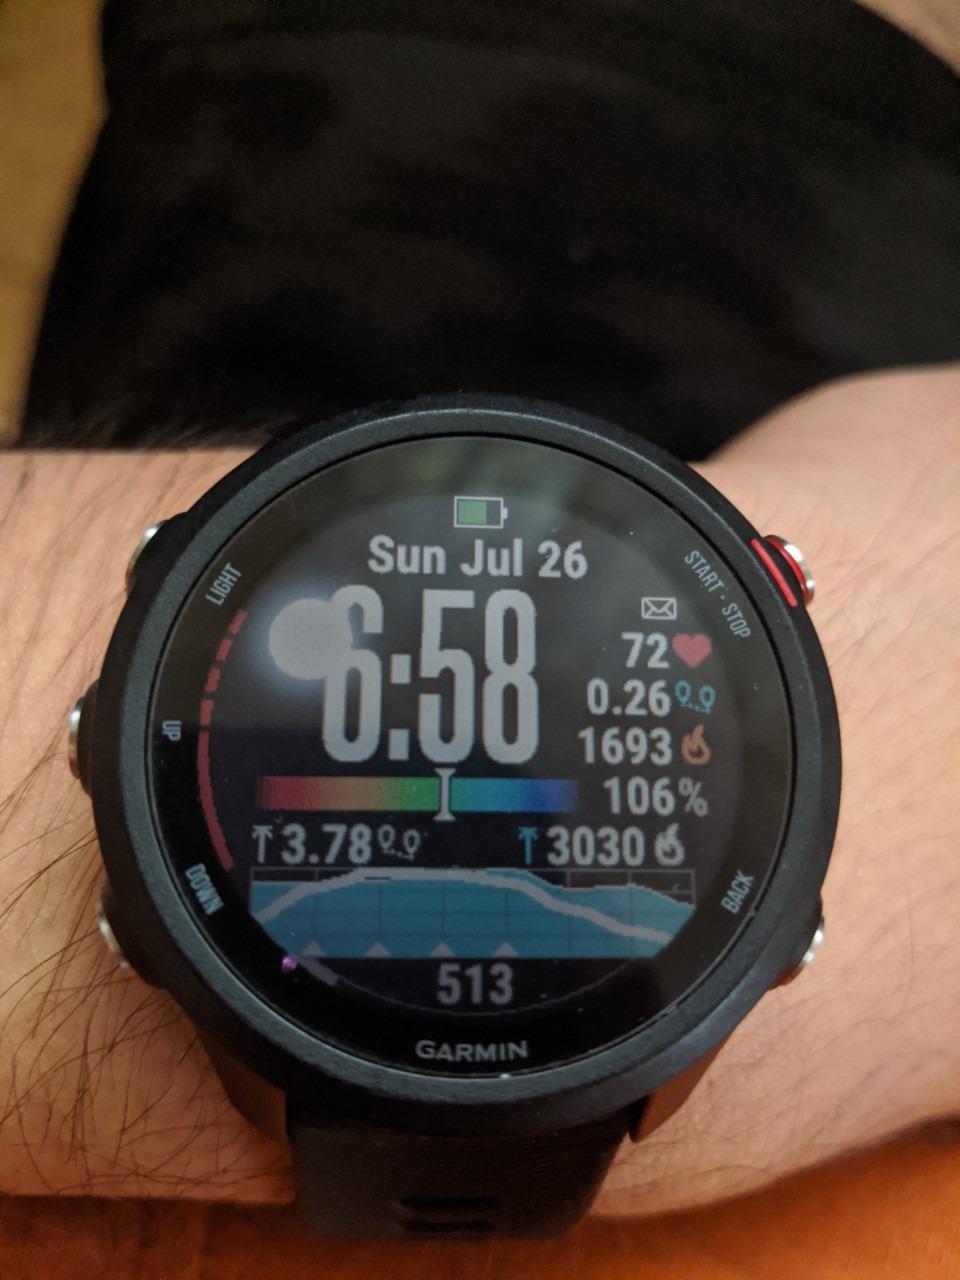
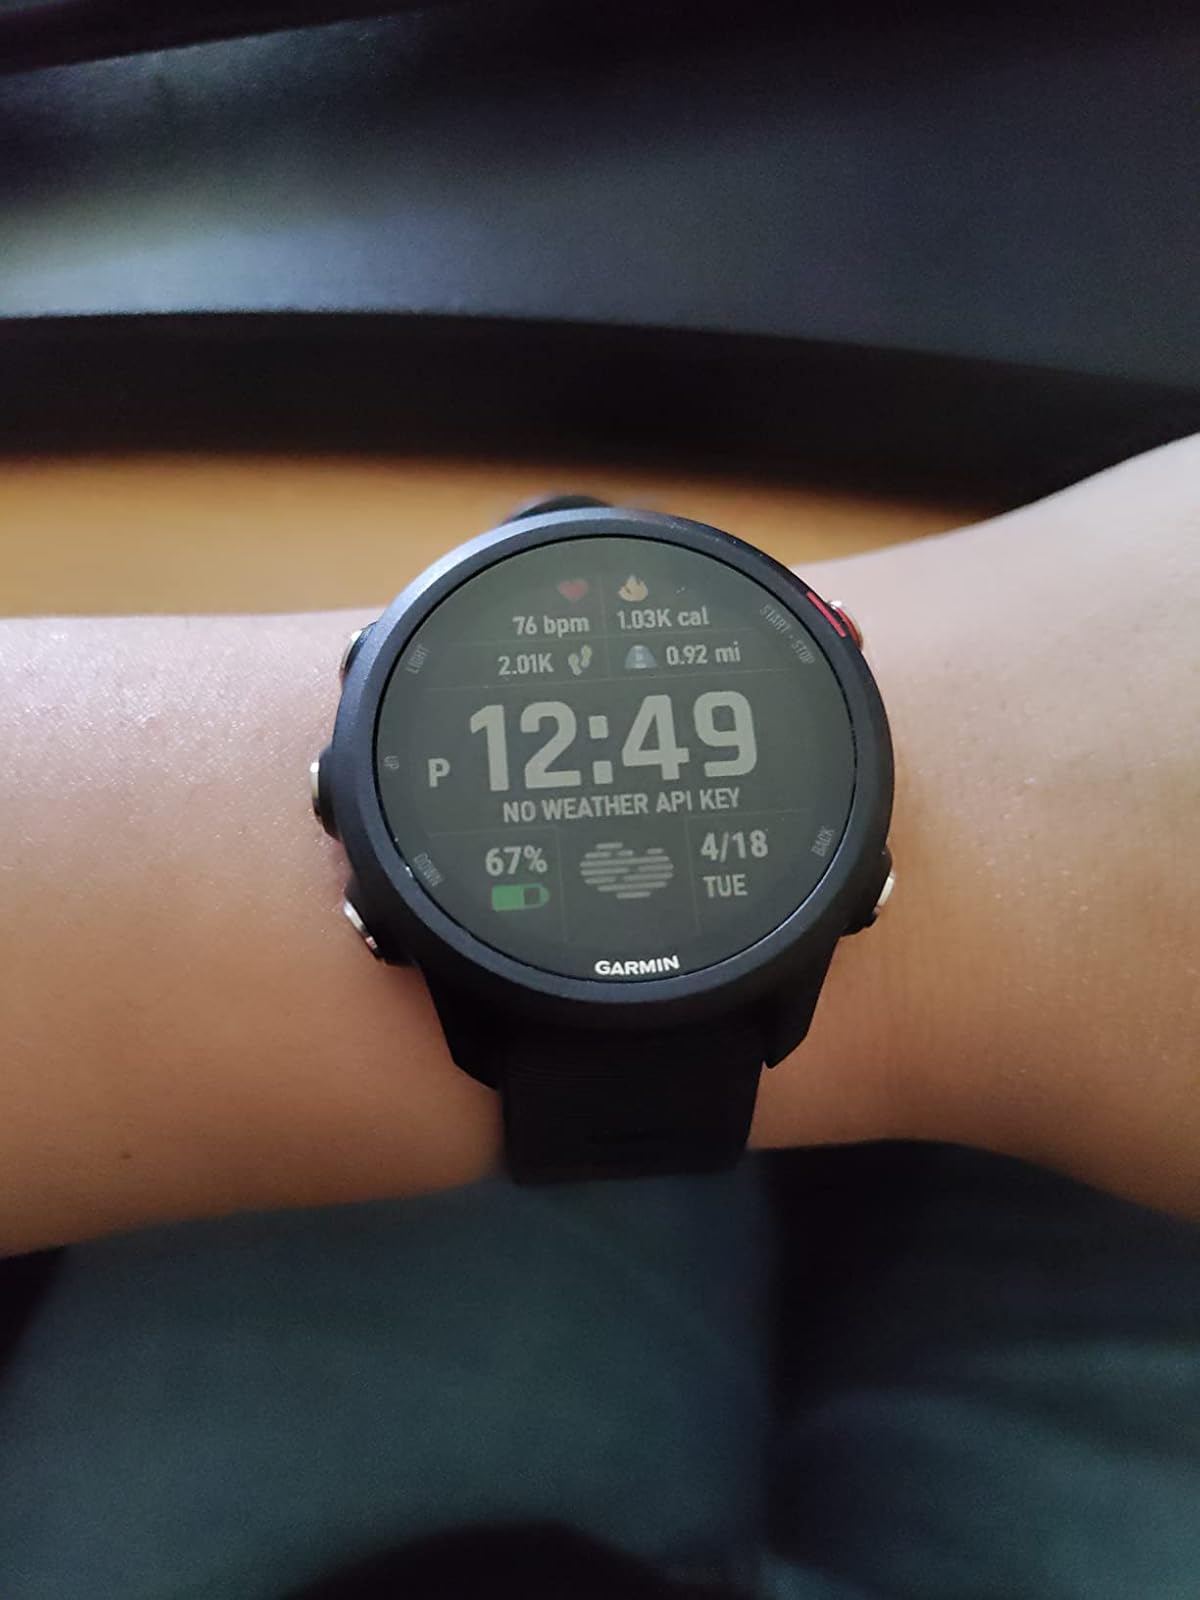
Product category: smartwatch
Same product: yes